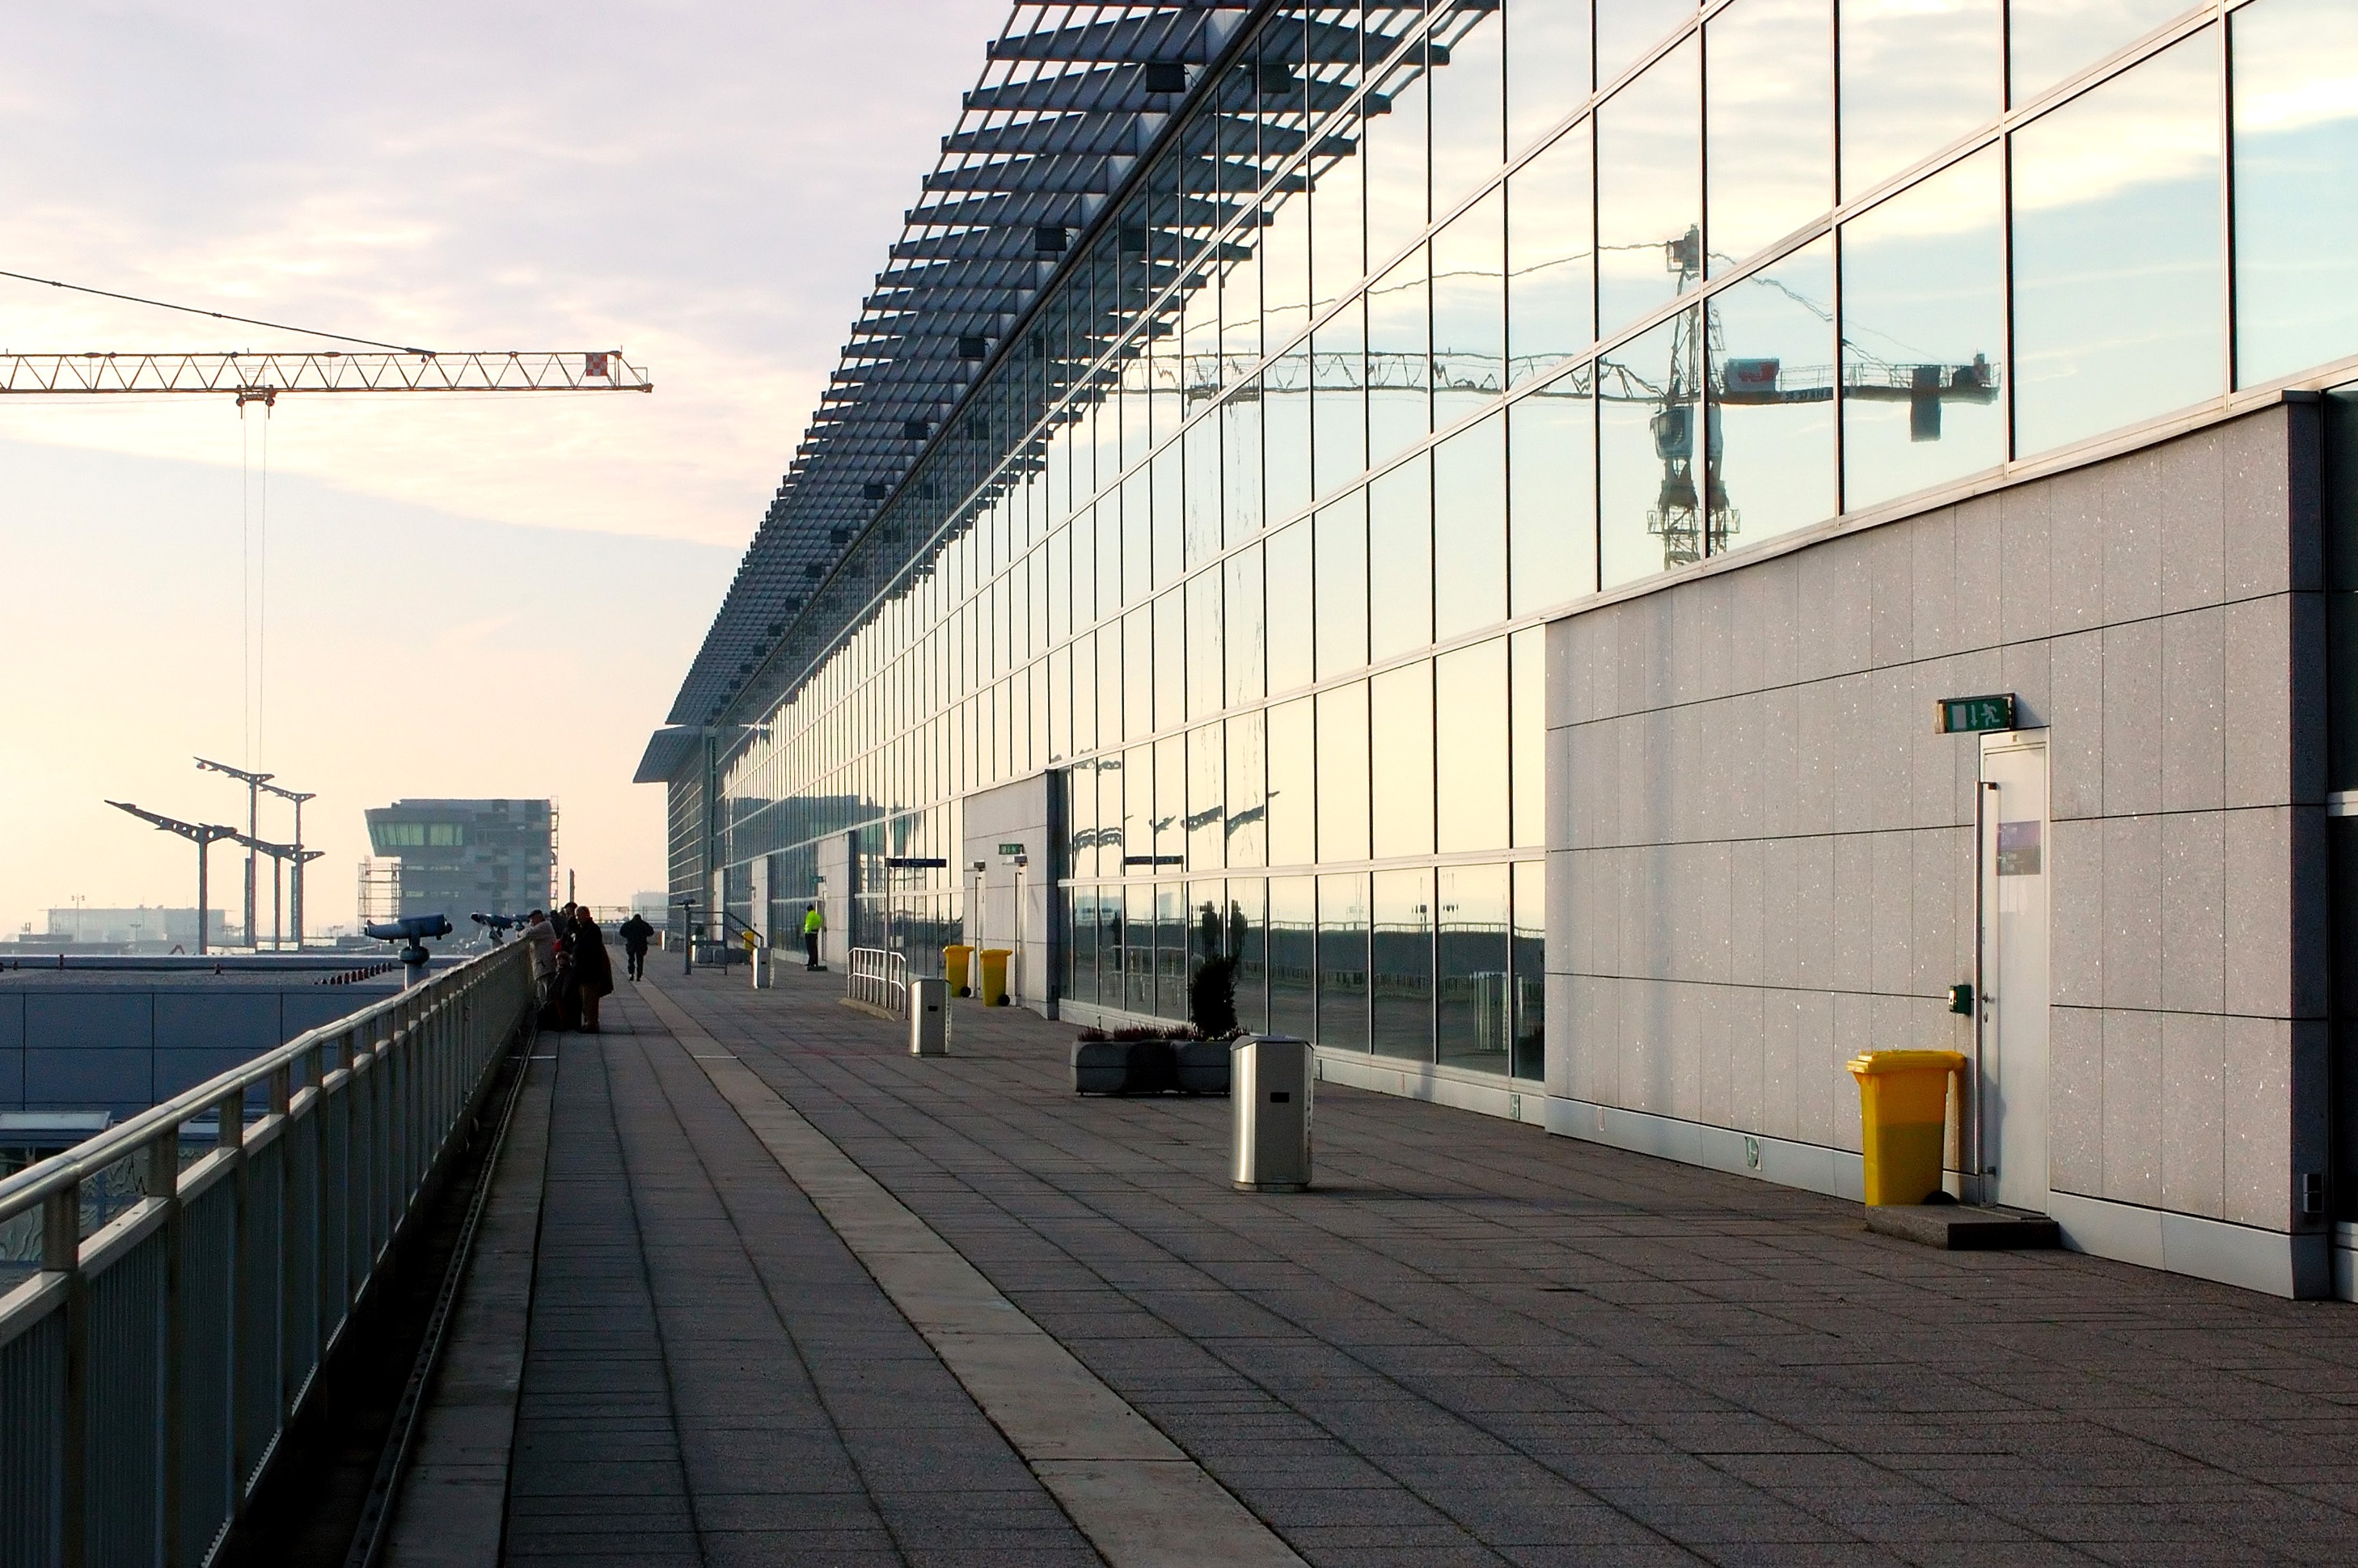
architecture, structure, window, perspective, walkway, airport, transport, vehicle, facade, stadium, public transport, lines, reflections, frankfurt, observation deck, sport venue